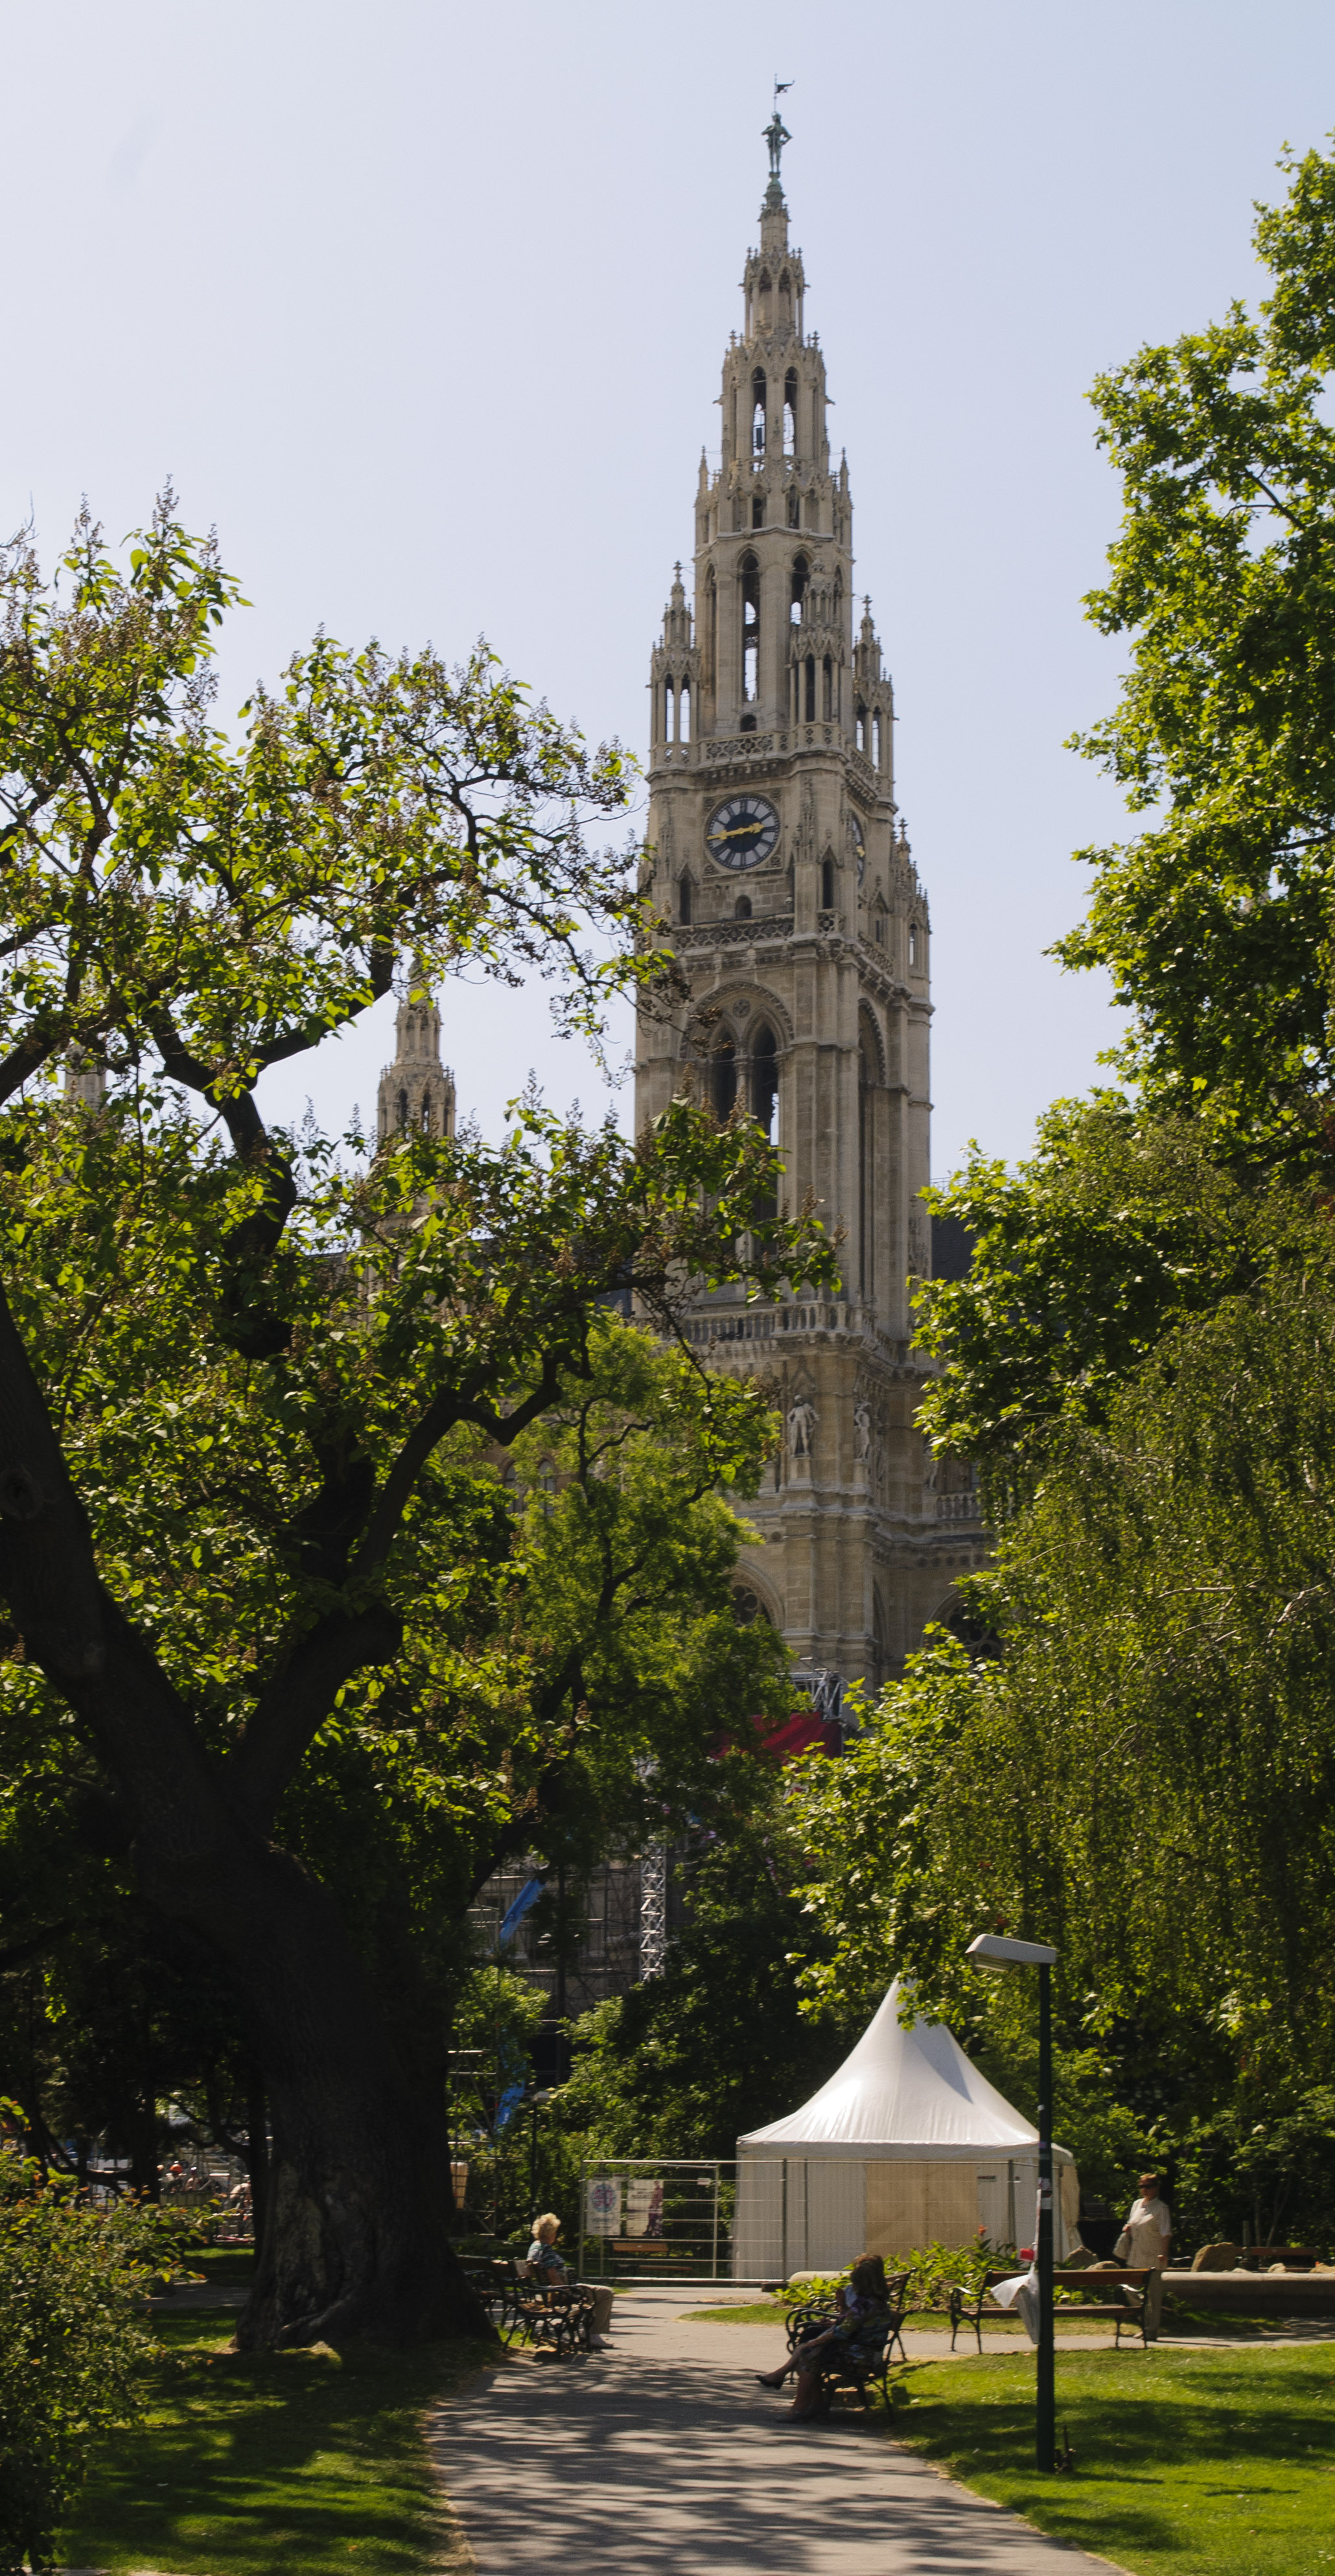
tree, building, chateau, monument, tower, park, landmark, church, cathedral, nikon, garden, place of worship, memorial, temple, spire, vienna, shrine, d300, vien